Peter Carruthers (philosopher)

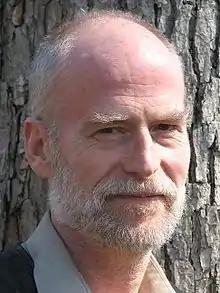
Carruthers in 2008

Peter Carruthers (born June 16, 1952) is a philosopher working primarily in the area of philosophy of mind. He is Professor of Philosophy at the University of Maryland, associate member of Neuroscience and Cognitive Science Program and member of the Committee for Philosophy and the Sciences.